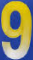
Number: 9